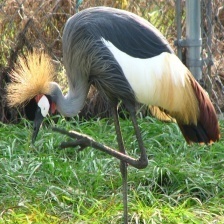
Species: AFRICAN CROWNED CRANE
Scientific name: BALEARICA REGULORUM
ImageNet parent category: crane